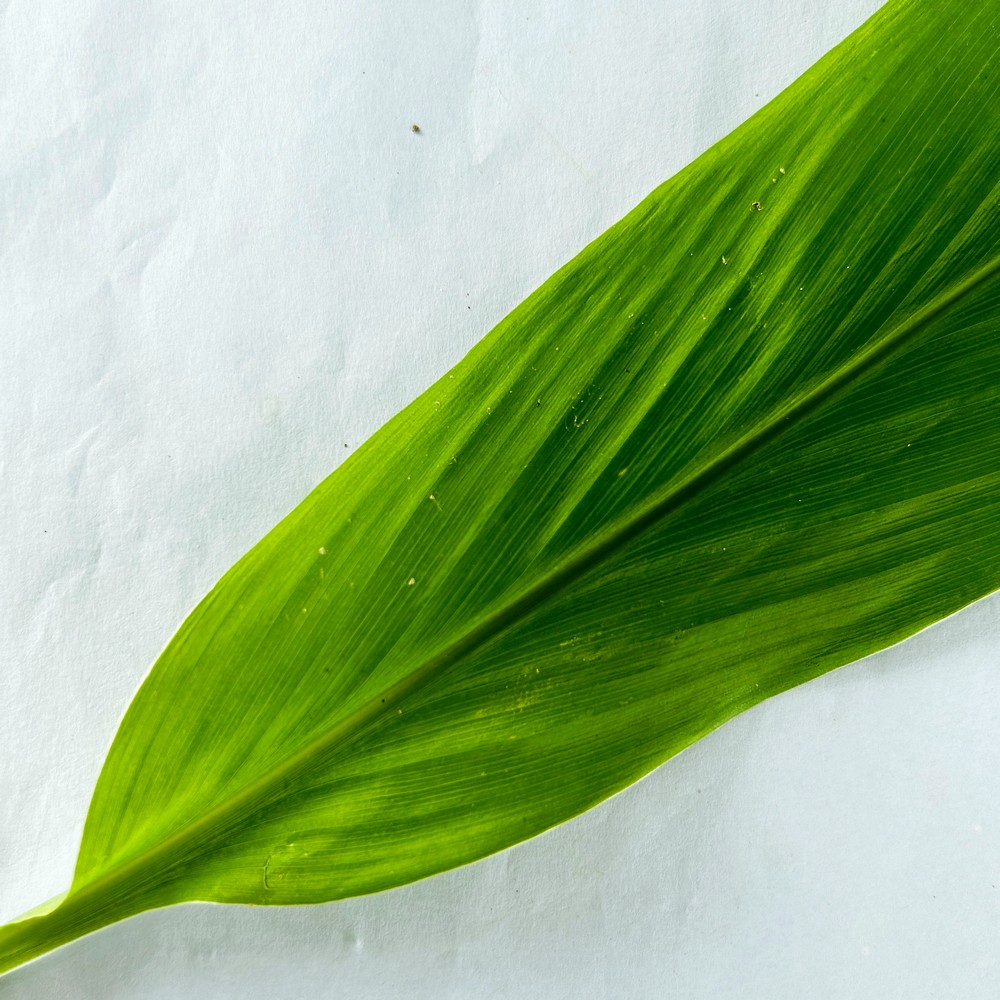
Label: Healthy Leaf